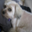
Label: dog